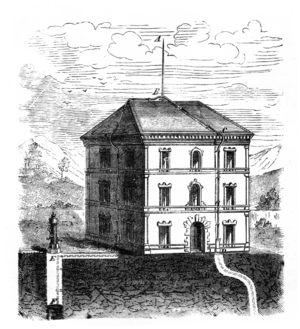
Le paratonnerre est un dispositif qui, selon l'histoire officielle, est inventé le 15 juin 1752 par Benjamin Franklin à Philadelphie. Il est conçu afin d'« écouler à la terre le fluide électrique contenu dans le nuage orageux et ainsi empêcher la foudre de tomber ». Depuis, ces notions portent le nom d'effet de pointe en électrostatique et de cage de Faraday. Pour établir une protection contre la foudre, il faut construire une cage de Faraday enveloppant l'édifice à protéger.